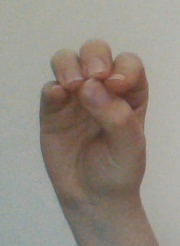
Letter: ha